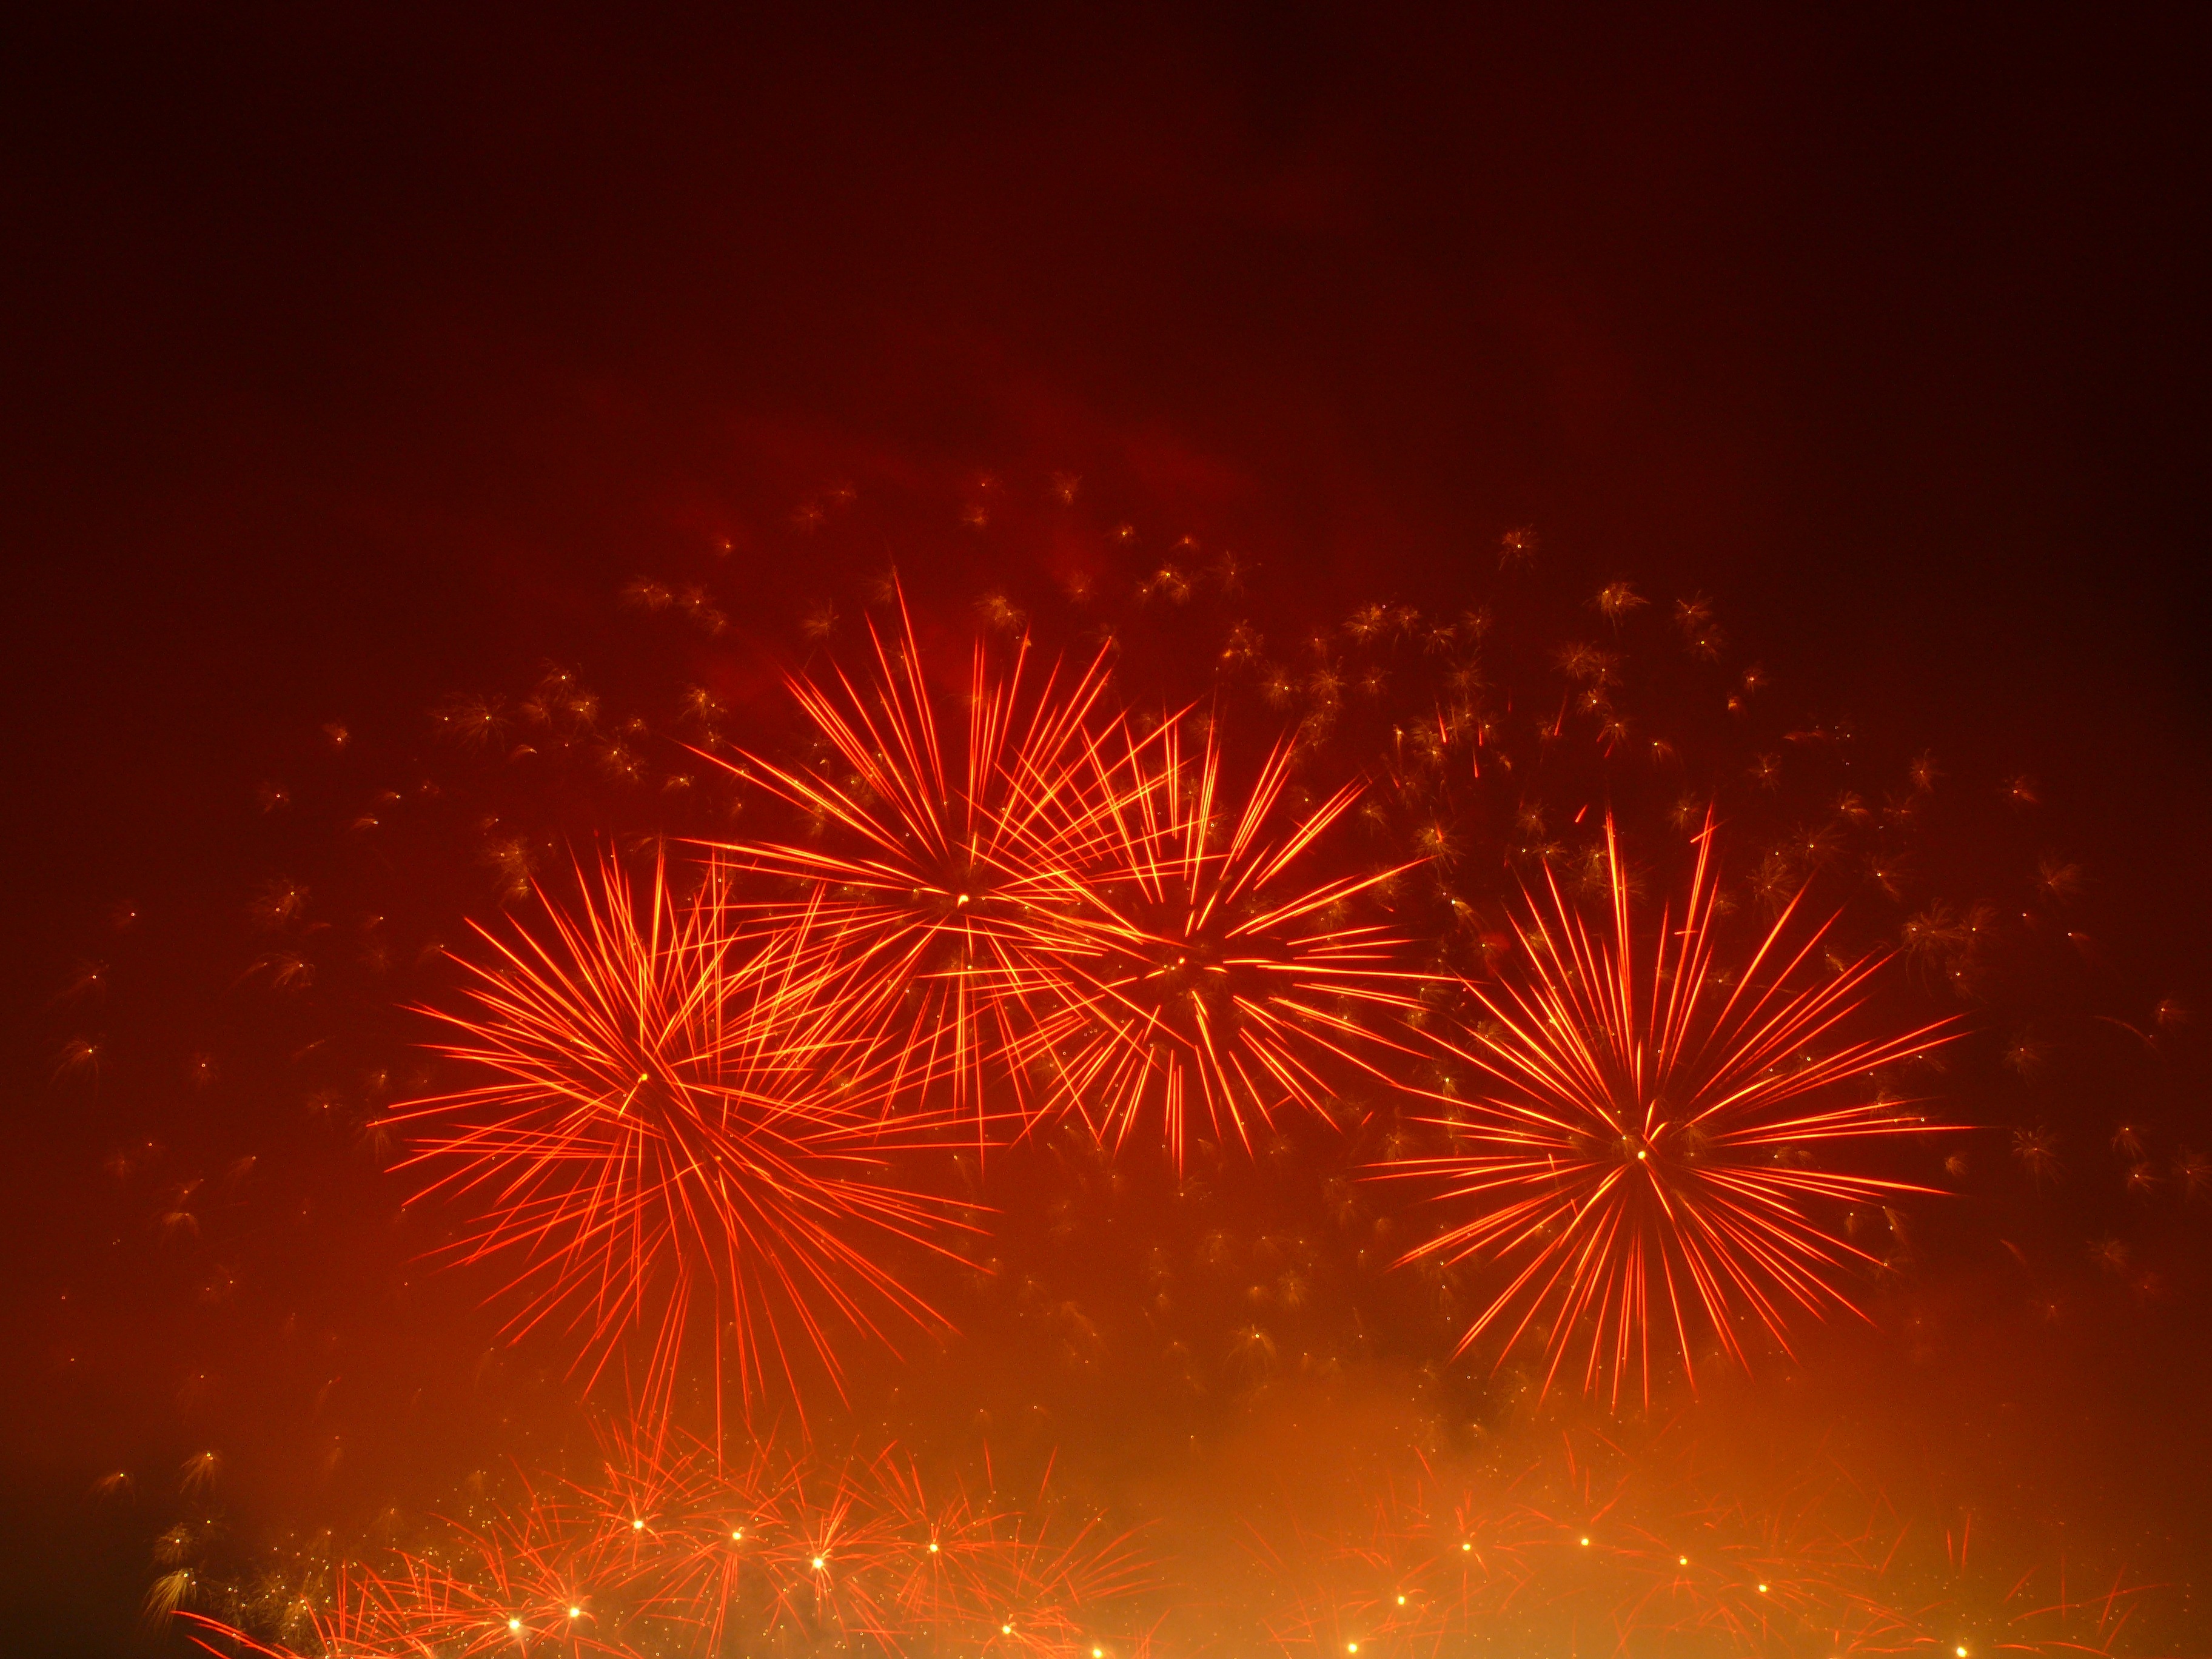
light, glowing, night, recreation, spark, celebration, show, colorful, pyrotechnics, explosion, festive, celebrate, festival, fireworks, fun, display, party, event, explosive, exploding, outdoor recreation